Páramo del Sil

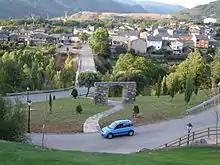

Páramo del Sil is a municipality of Spain, in the region of El Bierzo, province of León, autonomous region of Castilla y León.